Altamont Hotel

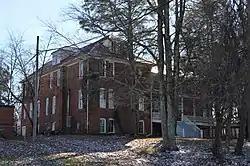
Front and northeastern side

Altamont Hotel is a historic hotel located at Fayetteville, Fayette County, West Virginia. It was built in 1897–1898, and is a -story, T-shaped brick building on a raised basement. It features a gently sloping hipped roof and wraparound Victorian verandah. In the 1930s, it was adapted for apartment use.